Argemone polyanthemos

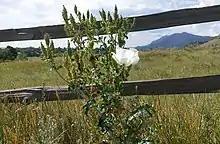
Argemone polyanthemos growing beside a trail in Boulder, CO in the Southwestern USA.

Argemone polyanthemos, the crested pricklypoppy, also known as bluestem prickly poppy, pricklypoppy, white prickly poppy, annual pricklypoppy, or as thistle poppy is an annual plant with yellow sap and showy white flowers in the poppy family (Papaveraceae).